Karen LaMonte

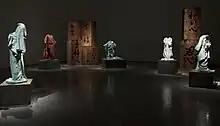
Sculptures from Karen LaMonte's "Floating World" series.

LaMonte’s "Floating World" series evolved from her dress sculptures; these Japan-influenced works depict kimono without their wearers. The sculptures are life-sized and created in iron, cast glass, bronze, and ceramic. Some works in the series also feature elements of "kintsugi", a technique which uses gold to repair damaged or broken ceramic.